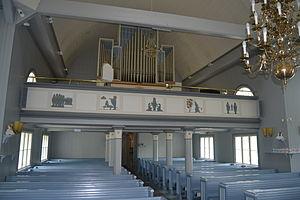
L'église de Pihtipudas est une église située à Pihtipudas en Finlande.